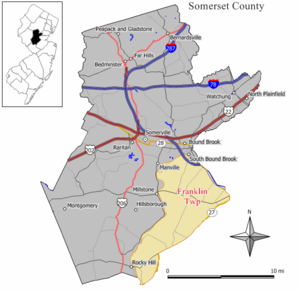
Franklin Township est un township américain situé dans le comté de Somerset au New Jersey.